Ugo Crescenzi

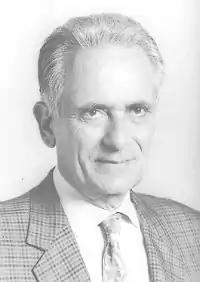

Ugo Crescenzi (April 25, 1930 – January 9, 2017) was an Italian politician and member of the Christian Democrats (DC). Crescenzi served as the first President of the Italian region of Abruzzo from 1970 until 1972. He served a second, non-consecutive tenure as Abruzzo's President from 1973 to 1974. He later became a member of the national Chamber of Deputies from 1987 to 1992 as a DC deputy during the Legislature X. Ugo Crescenzi, who spent decades as a prominent DC official in Abruzzo, is credited with improving the modern infrastructure of the city of Pescara, the capital of the region.